Canzonissima

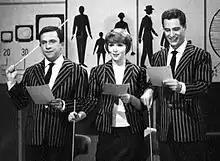
Paolo Panelli, Delia Scala and Nino Manfredi hosting in 1959

 was an Italian musical variety show broadcast by Rai 1 from 1958 to 1975, aired on Saturday evenings except for the last two editions, which were aired on Sunday afternoon. The program has been referred to as "the synthesis and paradigm of Italian television variety".